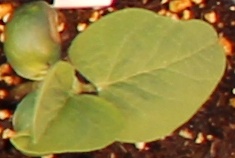
Label: Soybean